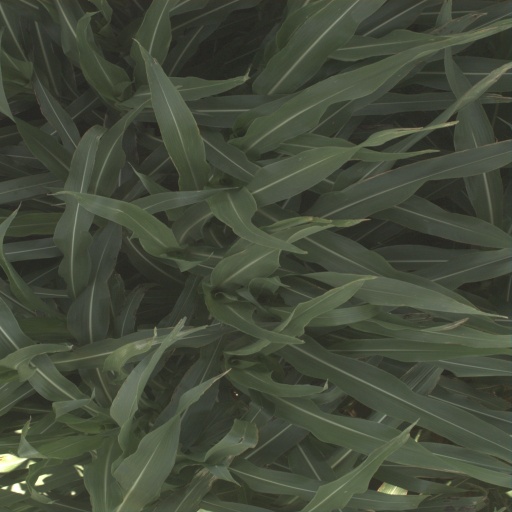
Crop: sorghum